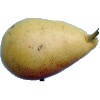
Label: Pear 2